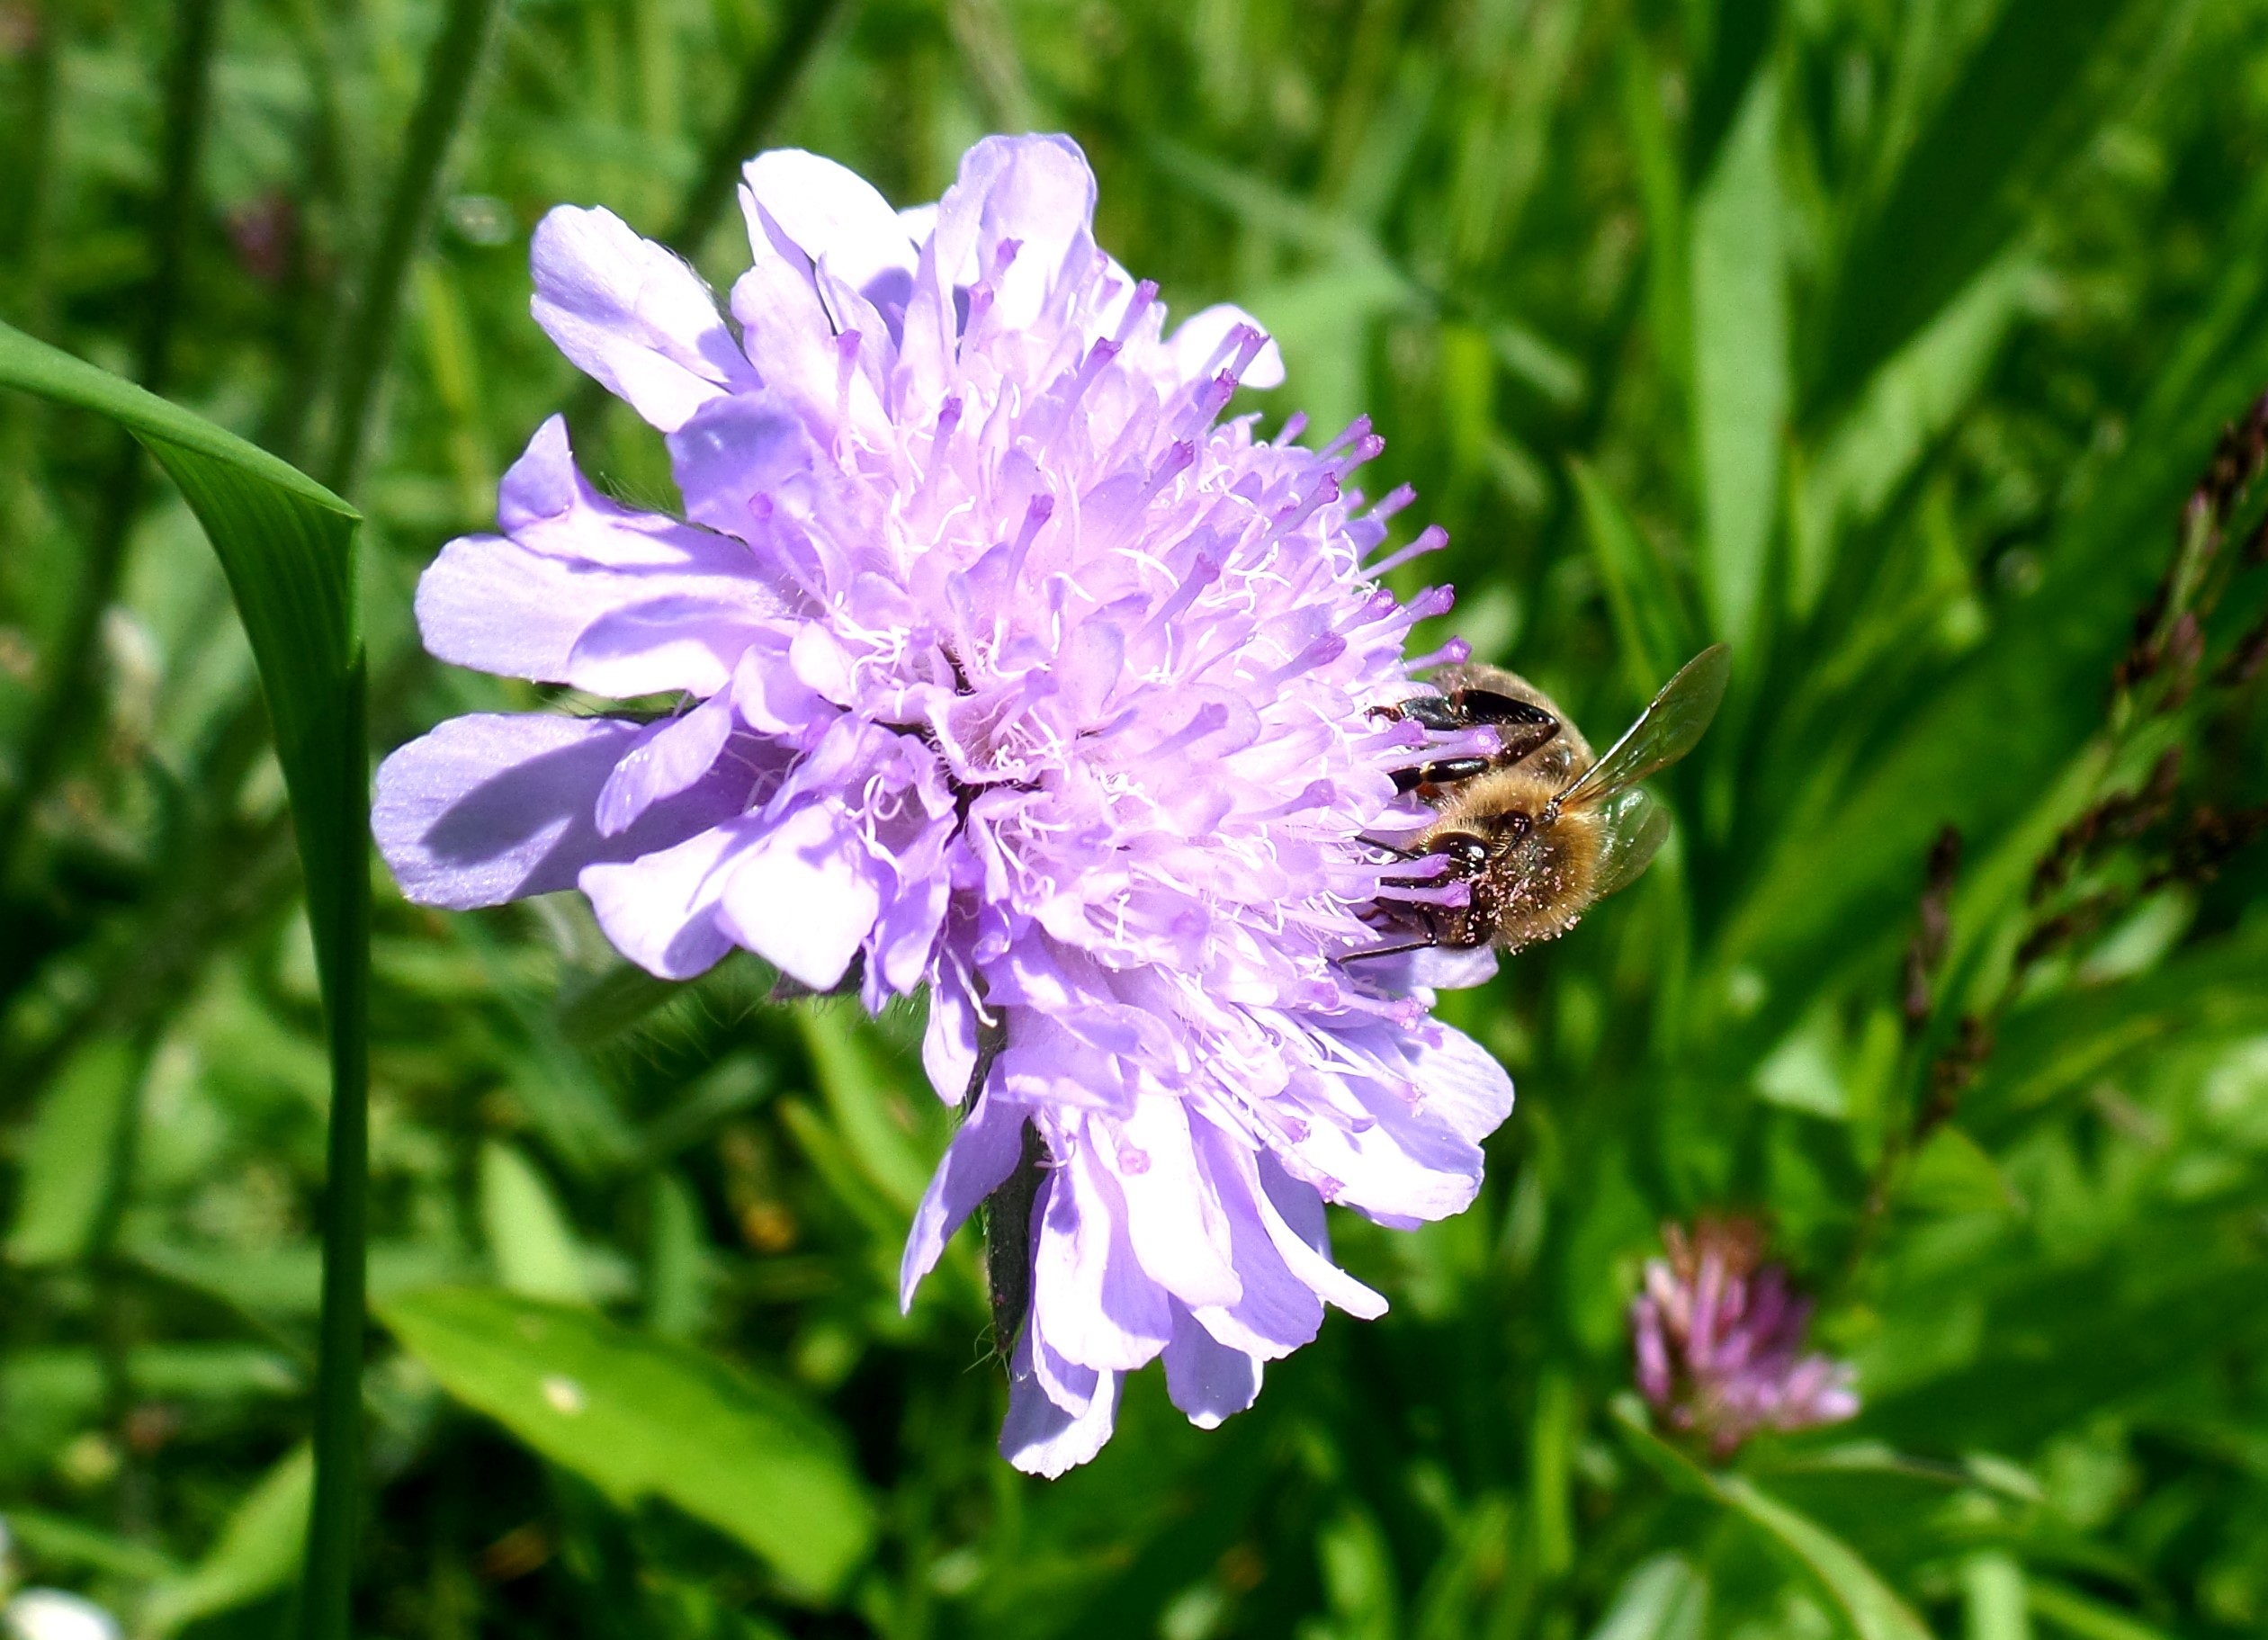
nature, grass, plant, meadow, flower, purple, herb, insect, macro, botany, flora, wildflower, bee, nectar, macro photography, flowering plant, daisy family, annual plant, land plant